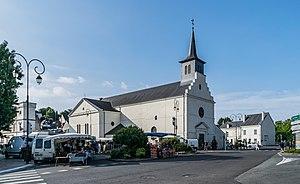
L'église Saint-Antoine de Loches est une église paroissiale située dans la région Centre-Val de Loire, en Indre-et-Loire, dans la commune de Loches.